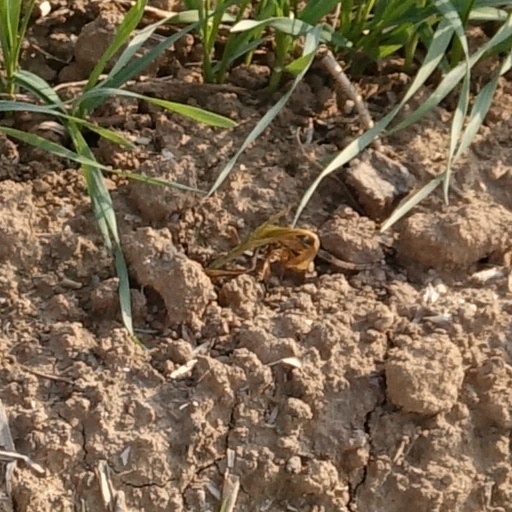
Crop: wheat